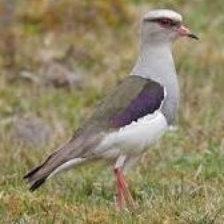
Species: ANDEAN LAPWING
Scientific name: VANELLUS RESPLENDENS